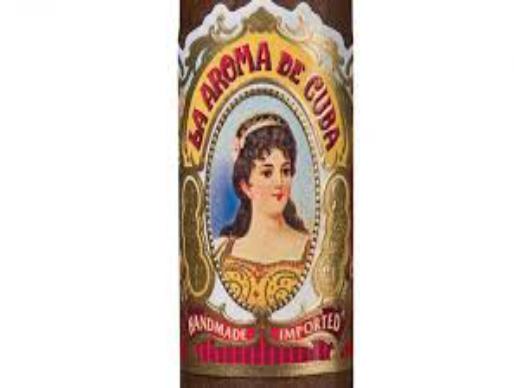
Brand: La Aroma de Cuba
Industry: Necessities